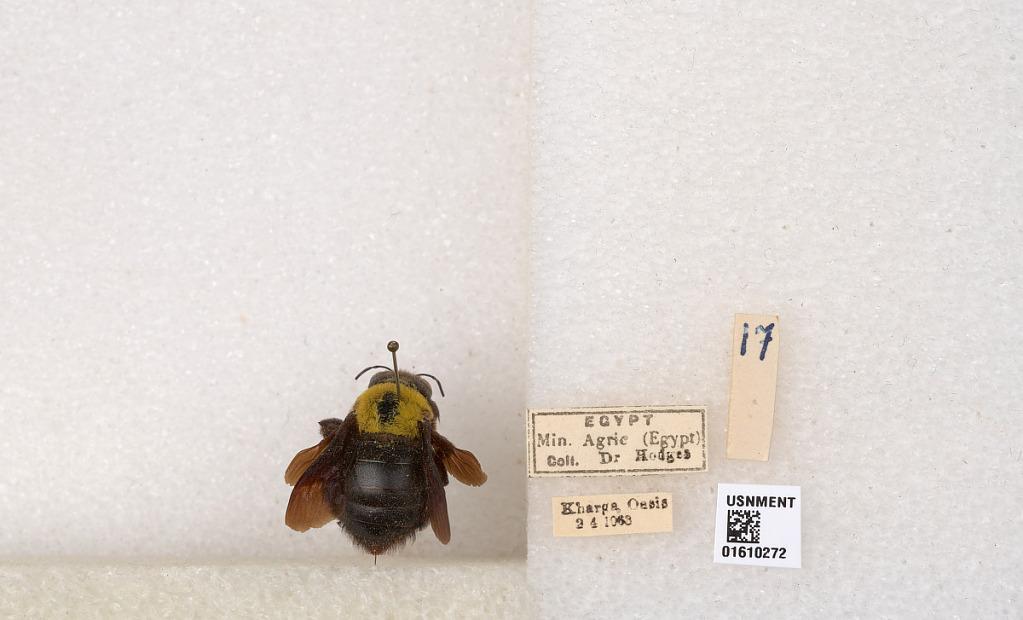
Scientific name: Xylocopa (Koptortosoma) aestuans (Linnaeus)
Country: Egypt
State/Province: New Valley
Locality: Kharga Oasis
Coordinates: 25.4325, 30.5578